Answer in natural language. Considering the relative positions, where is twotiered metal cart with respect to blue square wall painting? Choose between the following options: left or right
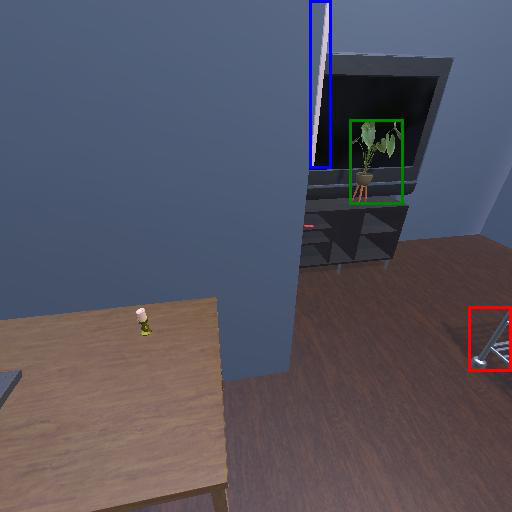
<answer>right</answer>